Bengal Presidency

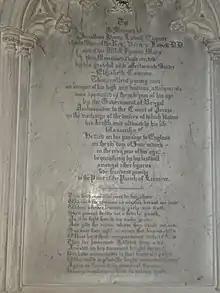
Tomb of Jonathan Henry Lovett (1779–1805), who acted as Bengali ambassador to Qajar Persia.

Initially, Bengal was under the administration of the East India Company, which appointed chief agents/presidents/governors/lieutenant governors in Fort William. The governor of Bengal was concurrently the governor-general of India for many years. The East India Company maintained control with its private armies and administrative machinery. Nevertheless, the East India Company was a quasi-official entity, having received a Royal Charter from Queen Elizabeth I in 1600. The Indian Rebellion of 1857 caused the British government to assume direct control of India's administration under the Government of India Act 1858. The head of state became the British monarch, who was also given the title of Emperor of India/Empress of India. The monarch was represented through a viceroy. The Viceroy of India was based in the Bengal Presidency until 1911. The Secretary of State for India was also an important official. The Bengal Civil Service managed the provincial government. Modern scholars decry the colonial system as bureaucratic authoritarianism.